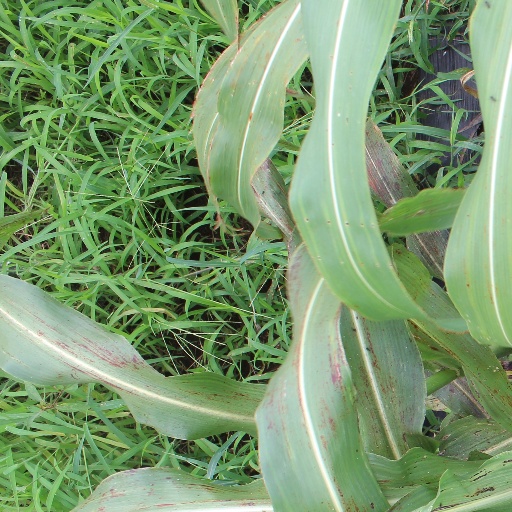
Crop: sorghum